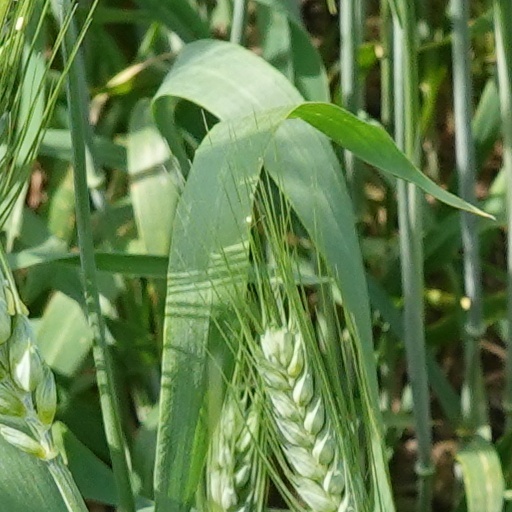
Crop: wheat